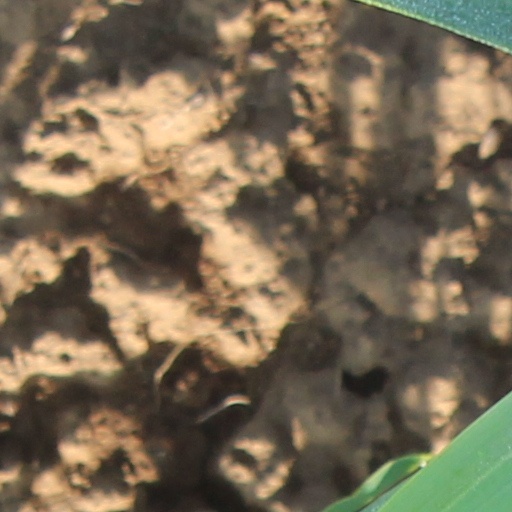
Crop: wheat